Plain-backed antpitta

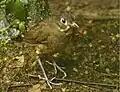
Wildsumaco Lodge - Ecuador

"Grallaria" antpittas are a "wonderful group of plump and round antbirds whose feathers are often fluffed up...they have stout bills [and] very short tails". The plain-backed antpitta is long and weighs . The sexes have the same plumage. Adults of the nominate subspecies "G. h. haplonota" have a pale buff "moustache" with a dusky stripe below it on an otherwise brown face. Their upperparts are brown with a gray tinge on their crown; their tail is dark rufescent. Their chin and throat are white and the rest of their underparts ochraceous that is darkest on their breast.